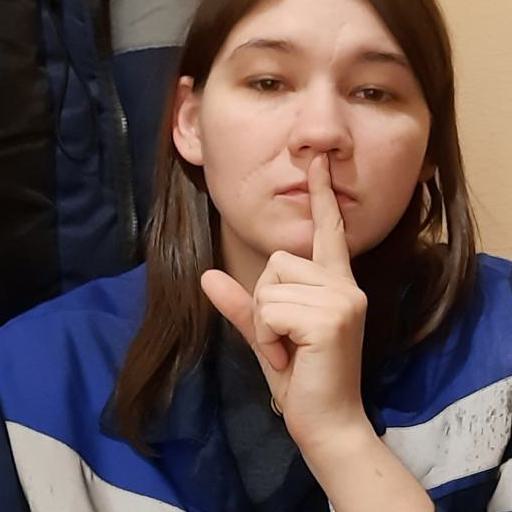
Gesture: mute